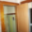
Label: wardrobe